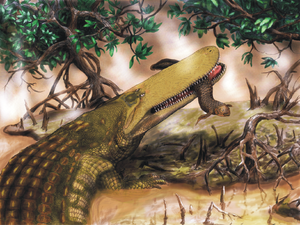
Aegisuchus est un genre éteint de crocodyliformes de la famille des Aegyptosuchidae ayant vécu au début du Crétacé supérieur, plus précisément au Cénomanien et découvert dans les Kem Kems marocains, région riche en fossiles, et décrits en 2012.